List of songs recorded by Oliver Tree

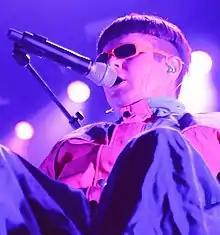
Oliver Tree performing in September 2019

American singer-songwriter Oliver Tree has recorded songs for two studio albums, three extended plays (EP), and guest features. In 2013, Tree self-released the album "Splitting Branches" under his middle name and the EP "Demons" later the same year on Apollo Records. After signing to Atlantic Records in 2017, Tree released his debut major-label EP "Alien Boy" (2018), which was followed by the EP "Do You Feel Me?" in August 2019. The title track was a collaboration with Whethan, who had previously collaborated with Tree on the singles "When I'm Down", "All You Ever Talk About" and "Enemy", as well as co-writing many of his songs.